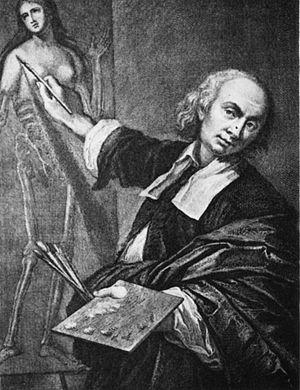
Simone Pignoni est un peintre italien de la période baroque.